Los Angeles Times bombing

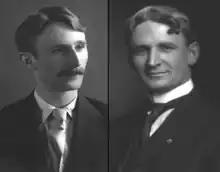
James (left) and John McNamara

In 1903, officials of U.S. Steel and the American Bridge founded the National Erectors' Association (NEA), a coalition of steel and iron industry employers. The primary goal of the NEA was to promote the open shop and assist employers in busting the unions in their industries. Employers used labor spies, agents provocateur, private detective agencies, and strike breakers to engage in a campaign against the unions. Local, state, and federal law enforcement agencies generally cooperated in this campaign, which often used violence against union members.